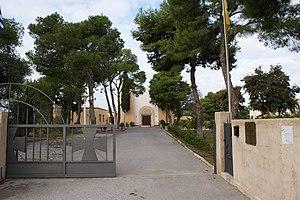
Église ""Agios Pavlos"" (Αγίος Παυλος, aussi: Αγιος Παυλος Λινοποτις) à Linopotis sur l'île grecque de Kos."